Lace monitor

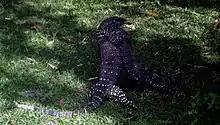
Males fighting

Females lay an average of eight eggs in active termite nests either on the ground or in the trees, although they may lay as many as 12 eggs. When such nests are in short supply, females often fight over them or lay the eggs in burrows and perhaps hollow logs. The eggs overwinter to hatch 6–7 months later. Hatchlings remain around the nest for about a week or more before leaving its vicinity. Females may return to the same termite nest to lay their next clutch of eggs. These monitors can potentially live to reach over 20 years of age.